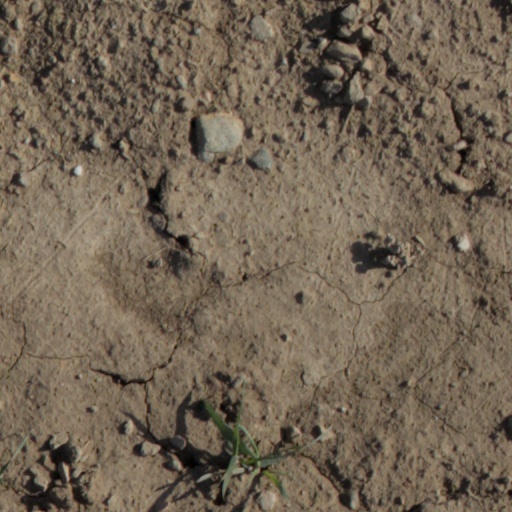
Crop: wheat